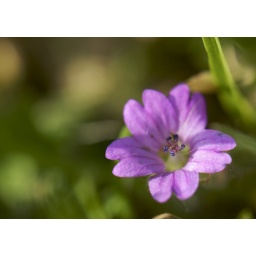
After a fresh mow of the lawn today, this little flower in the grass caught my eye.